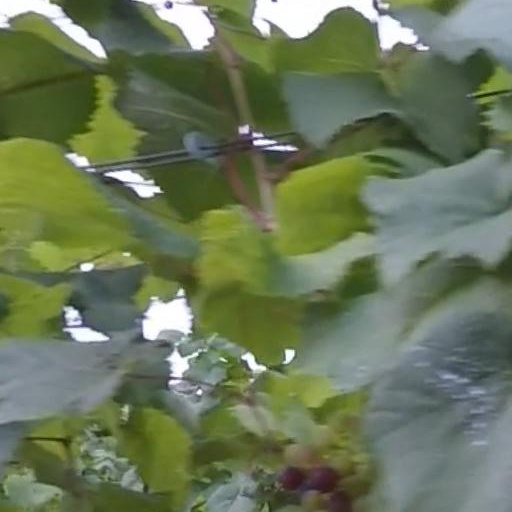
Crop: grape